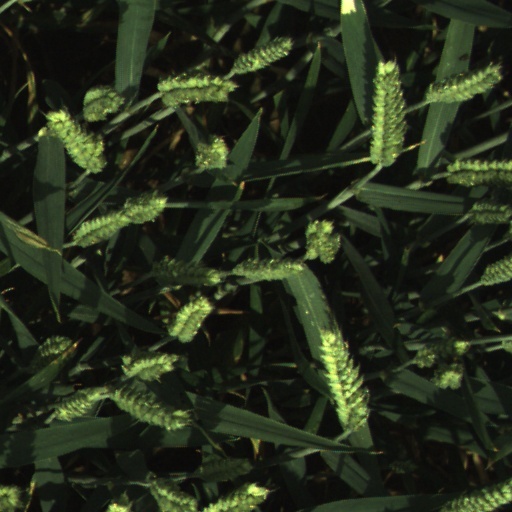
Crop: wheat